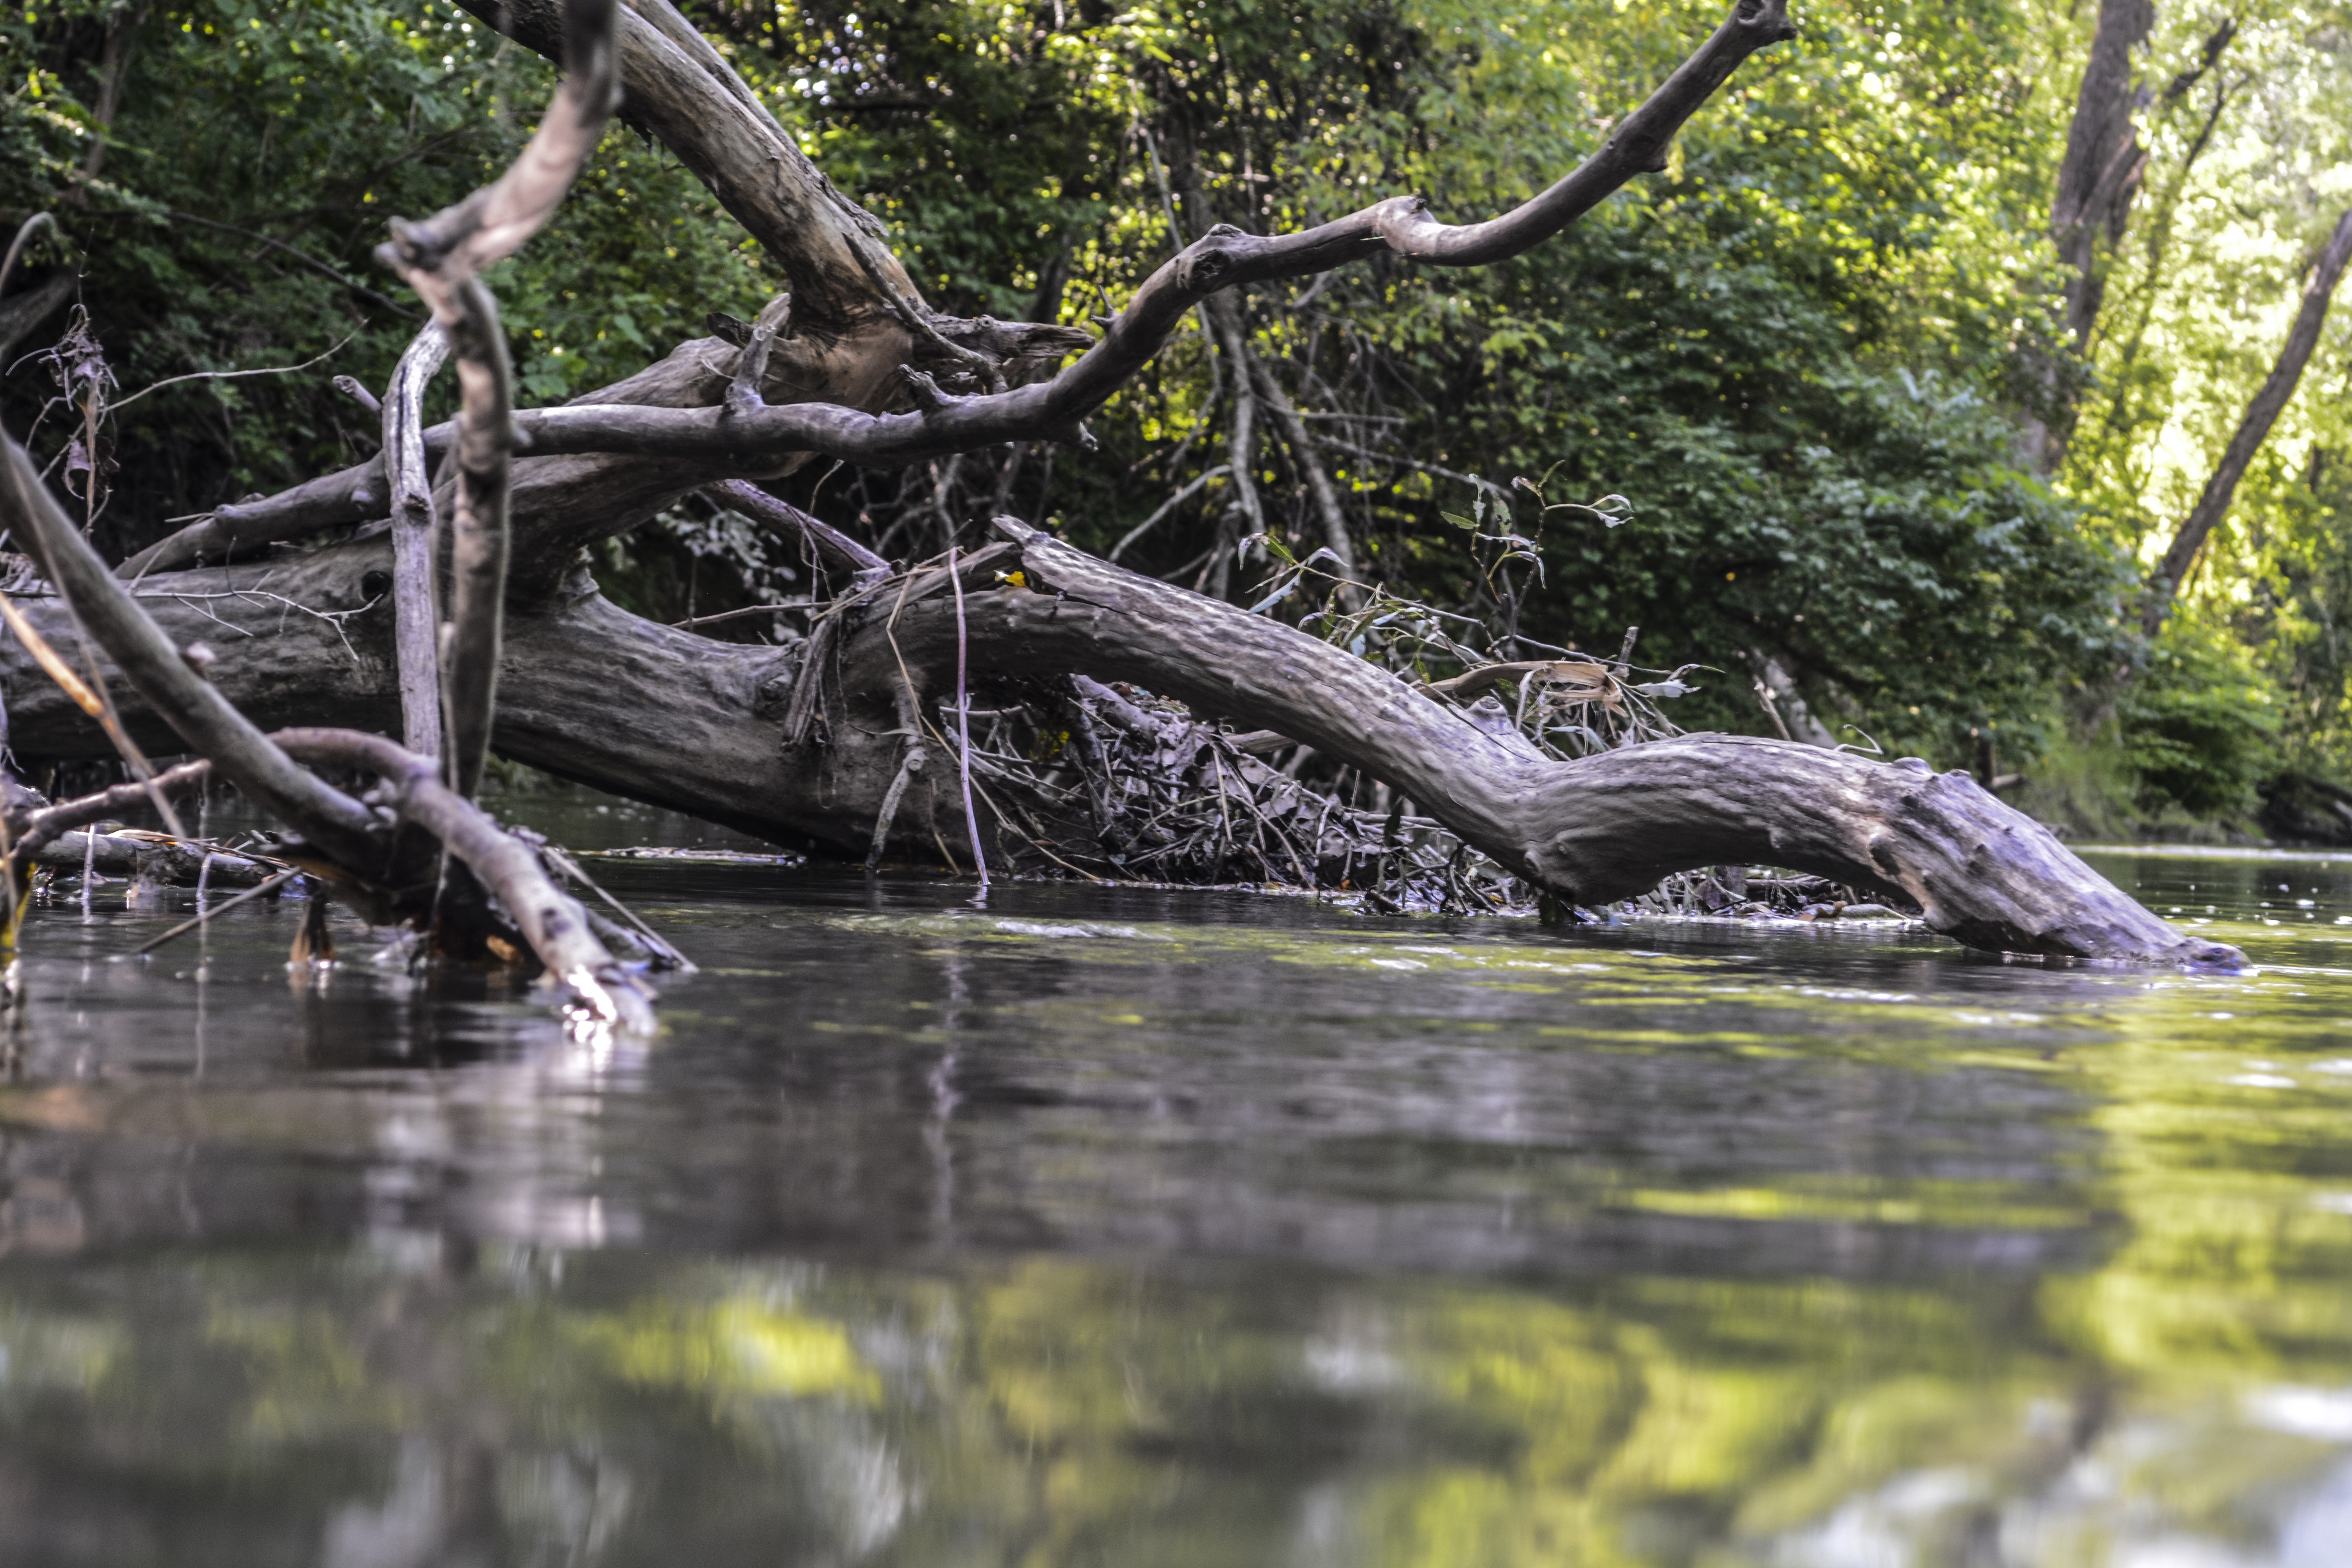
tree, water, nature, forest, outdoor, swamp, branch, liquid, plant, wet, river, pond, wildlife, environment, stream, green, reflection, jungle, botany, rainforest, wetland, woodland, habitat, natural environment, woody plant, bayou